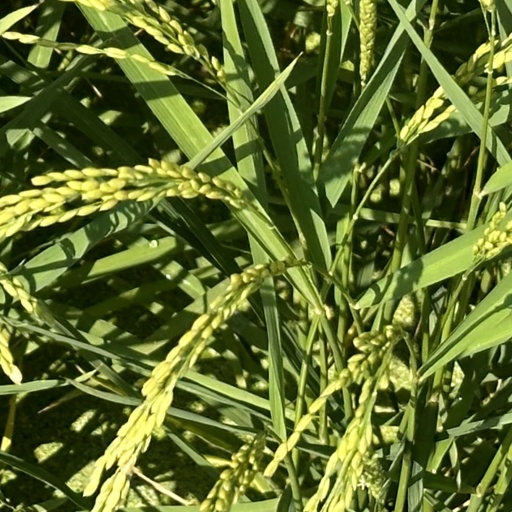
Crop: rice